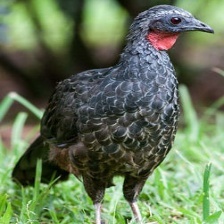
Species: BAND TAILED GUAN
Scientific name: PENELOPE ARGYROTIS